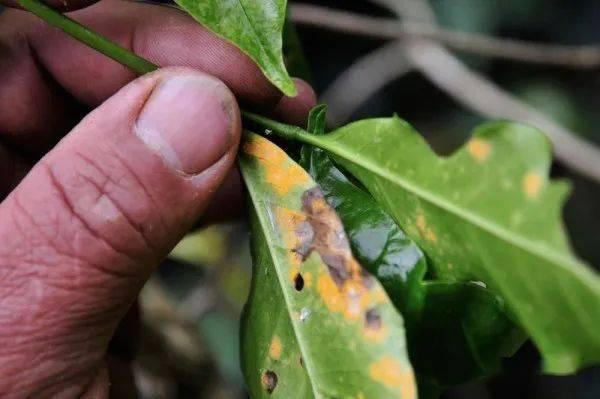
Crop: unknown
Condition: coffee_coffee_rust